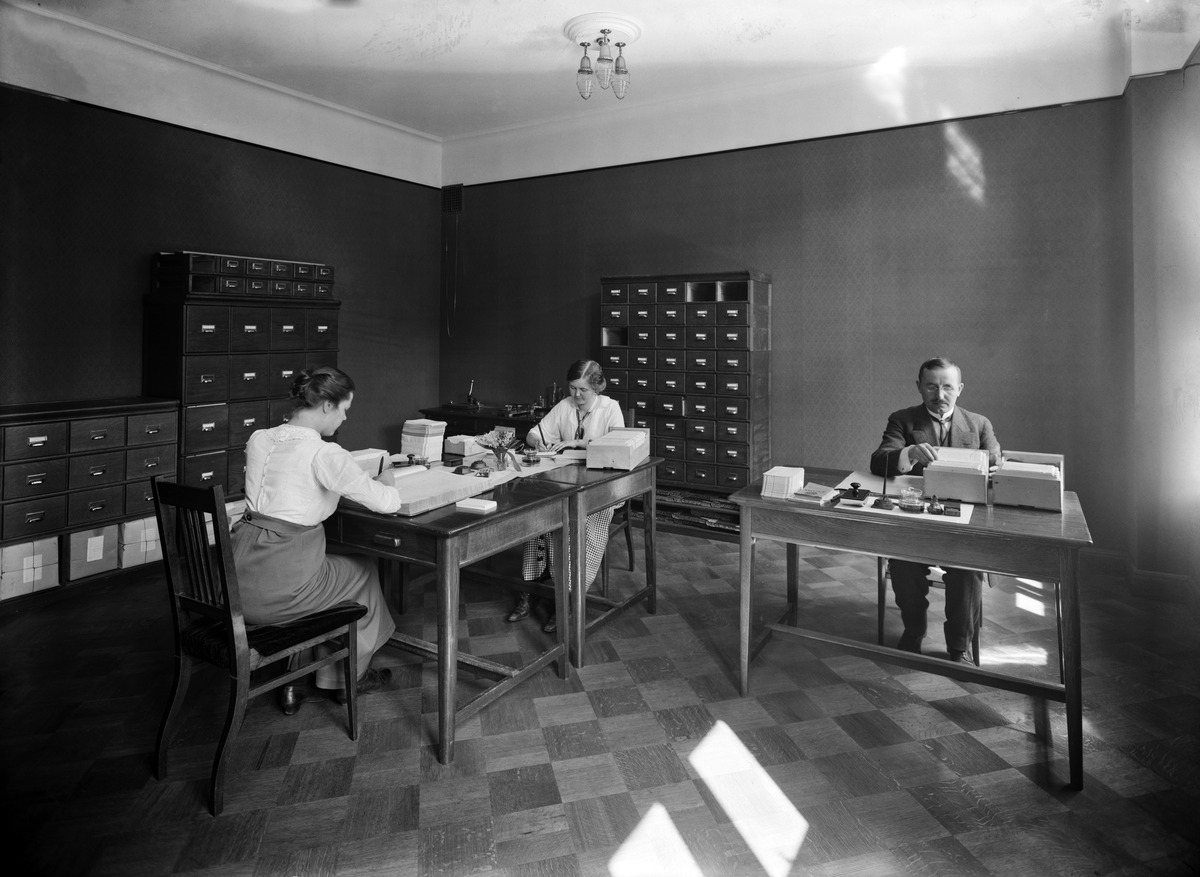
Henkivakuutusyhtiö Salama
sisällön kuvaus: Henkivakuutusyhtiö Salama.

Aleksanterinkatu 15. mustavalkoinen
Kuvaaja: Sundström, Eric, valokuvaaja
Ajankohta: kuvausaika 1914
Paikka: Suomi, Uusimaa, Helsinki, Kluuvi Helsinki, Aleksanterinkatu 15
Aiheet: Ihmiset, interiöörit, toimistot, vakuutusyhtiöt